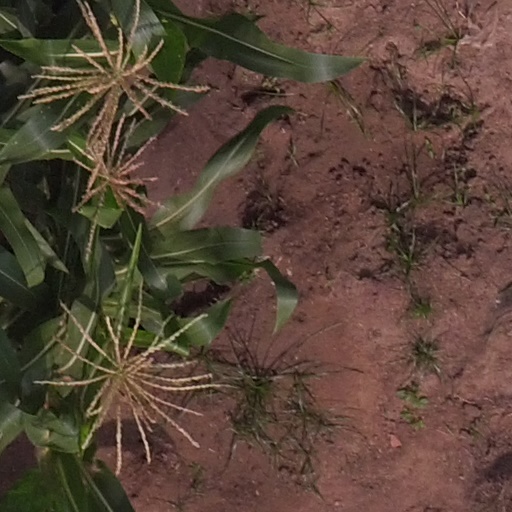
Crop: maize; corn